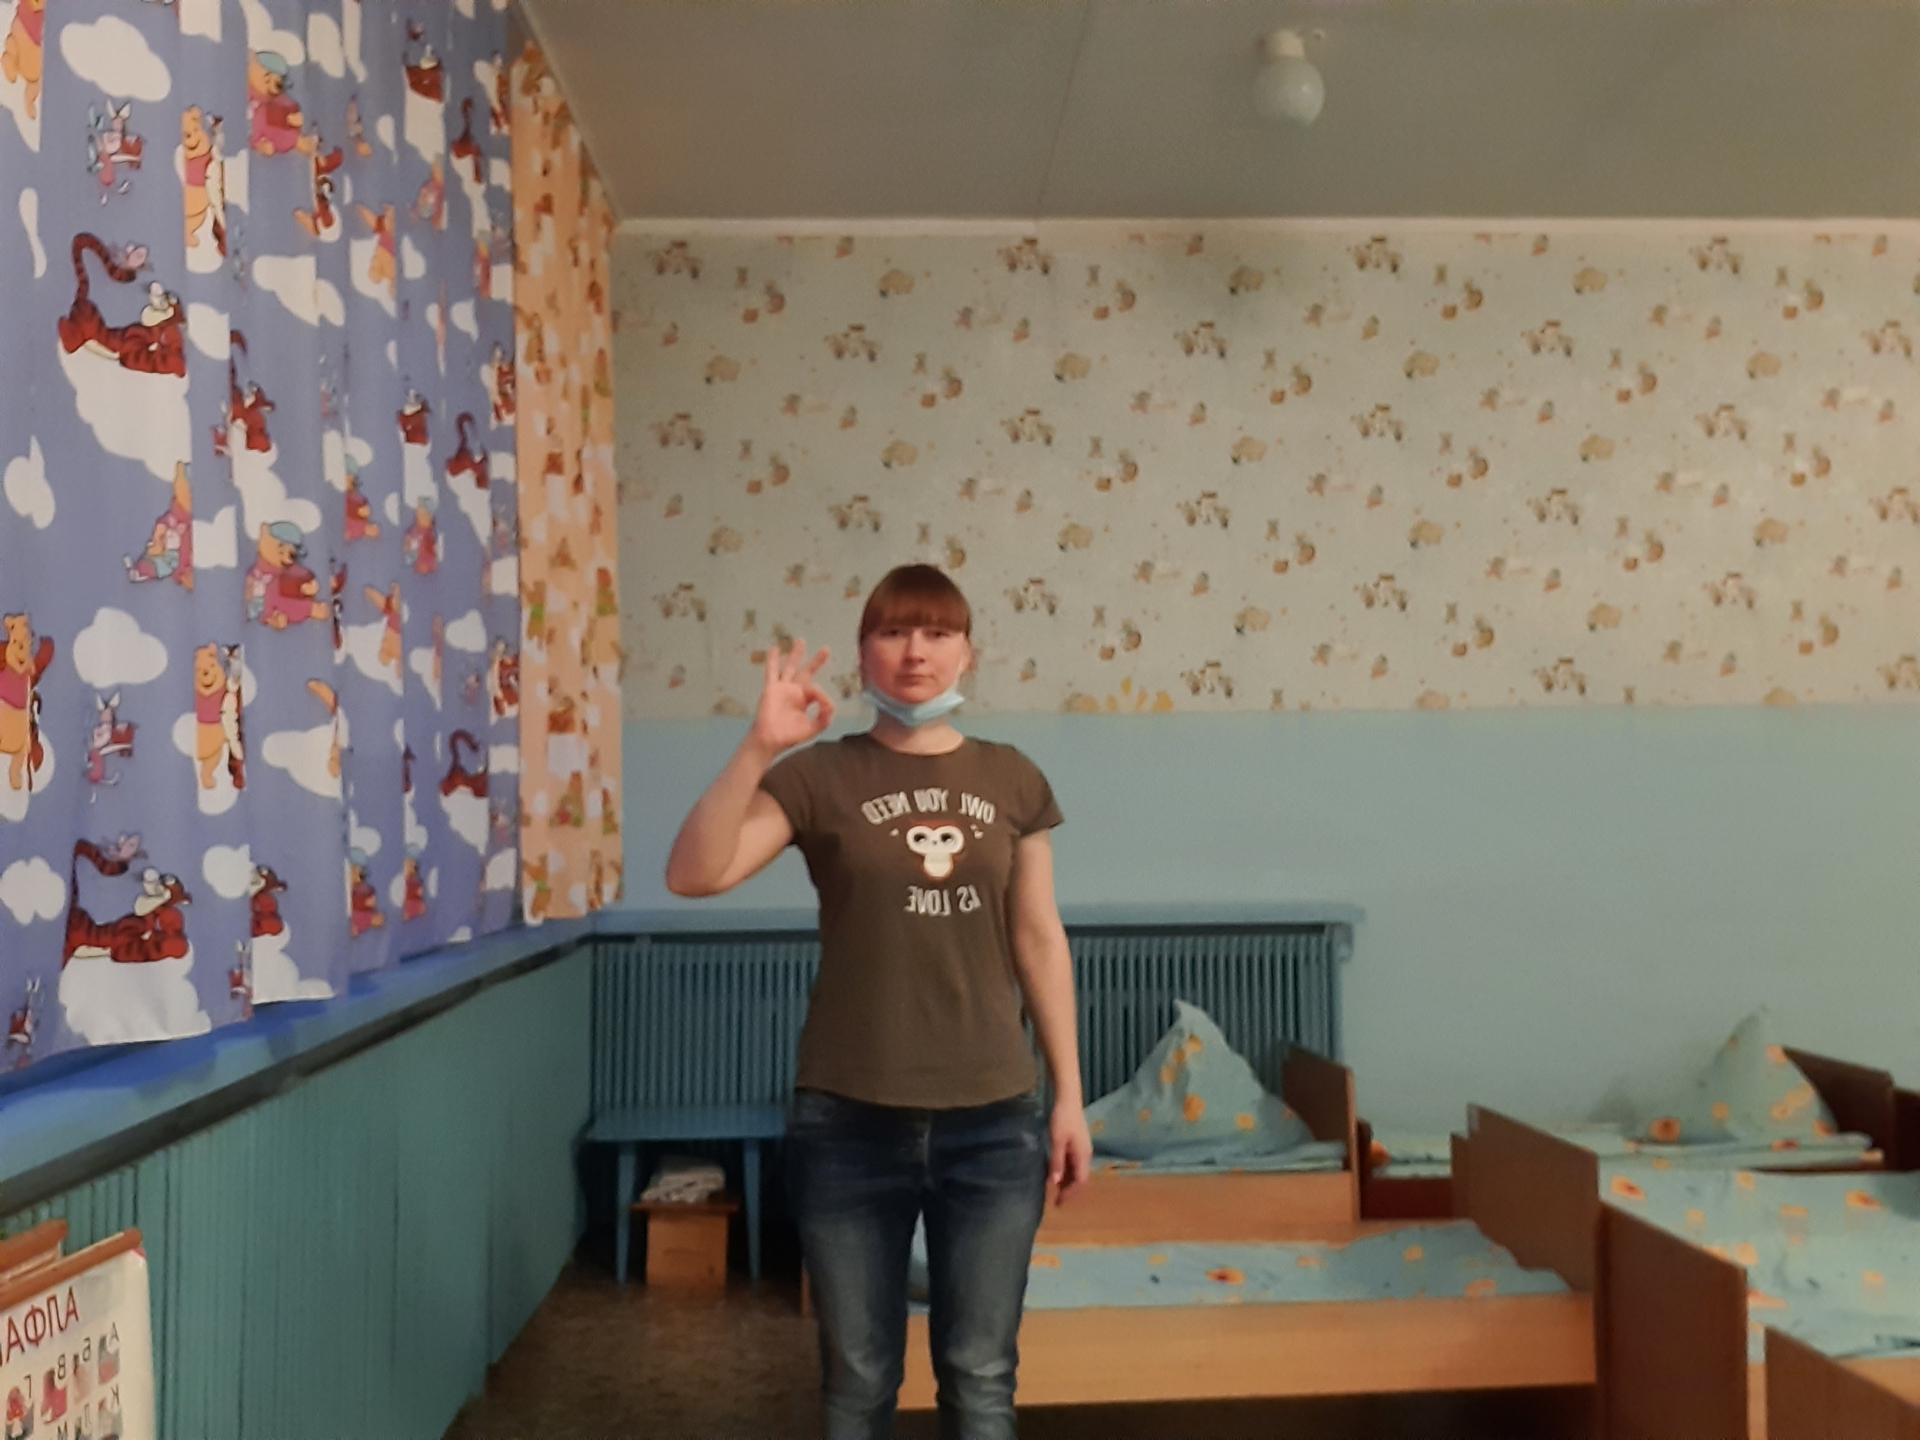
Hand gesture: ok